History of the St Kilda Football Club

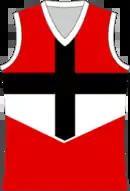
St Kilda's home jumper in 1997.

In the 1997 premiership season, St Kilda had a consistent home and away season. St Kilda qualified for the 1997 finals series in first position at the end of the home and away rounds with 15 wins and 7 losses and winning the minor premiership for the second time in the club's history. At the end of the 1997 season Robert Harvey won the league's highest individual award, the Brownlow Medal, with a total of 26 votes.